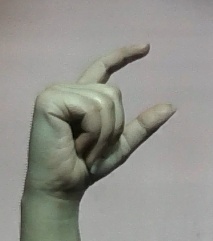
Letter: dal